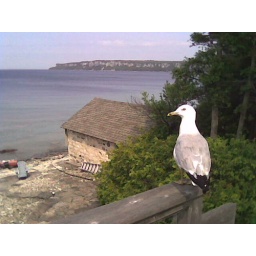
Herb the gull roosting above Ted's boat house